Smile for the Camera

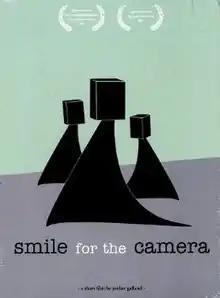
Film poster

Smile for the Camera is a short 2005 independent film. It was directed, produced and edited by Jordan Galland, who co-wrote the story and screenplay with Sean Lennon. Galland and Lennon also wrote the theme song, which was performed by Galland's Domino bandmate Domino Kirke and her sister Jemima Kirke. Although the film's cast, with the exception of Erika Thormahlen, had no previous acting experience, Milla Jovovich and Sean Lennon make cameo appearances as "Boxheads". The film has been released on DVD.